John Finlay (footballer)

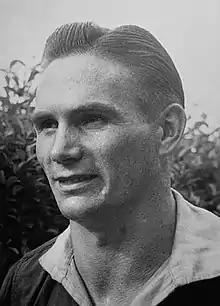

John Finlay (16 February 1919 – 5 March 1985) was an English professional footballer born in Chester-Le-Street who played as an inside forward for Grimsby Town, Sunderland, and Carlisle United. Finlay signed for Sunderland in 1938, then played as a guest player for Carlisle United in the 1939/1940 season but due to WWII, had to wait to make his debut for Sunderland on 11 September 1946 in their 4th match of the season in Division 1 against Charlton Athletic. Finlay retired from professional football just two months later in November 1946.